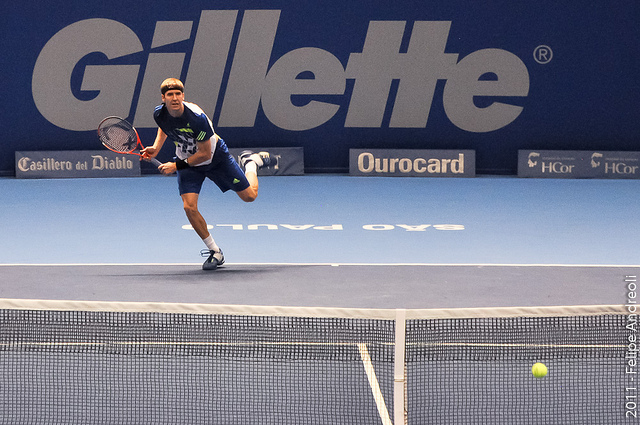
một nam vnaja động viên tennis đang nhìn quả bóng bay vào lưới